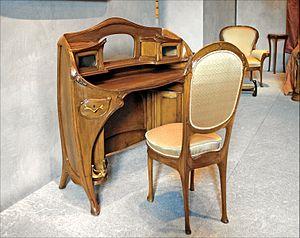
Le mobilier de la chambre de Mᵐᵉ Guimard est un ensemble de meuble de style Art nouveau réalisé à partir de 1909 par l'architecte lyonnais Hector Guimard, et aujourd'hui conservé au musée des Beaux-Arts de Lyon.